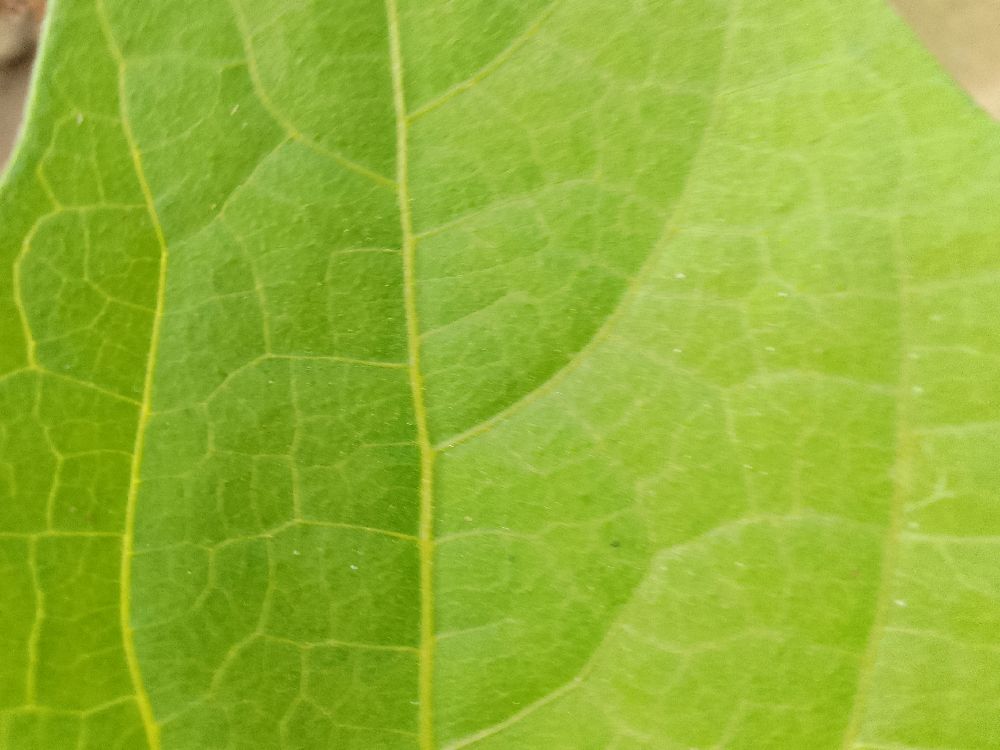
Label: healthy